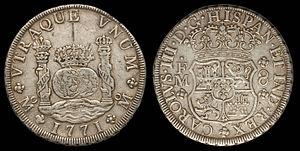
La pièce de 1 dollar américain Flowing Hair est la première pièce de monnaie en dollars émise par le gouvernement fédéral des États-Unis. Elle est frappée en 1794 et 1795 ; sa taille et son poids sont basés sur le « spanish dollar », qui est, à cette époque, la pièce la plus utilisée dans le commerce à travers les Amériques.
La pièce d'un dollar américain de 1804 ou Bowed Liberty Dollar est une pièce de monnaie frappée par la Monnaie des États-Unis, dont on sait qu'il existe actuellement quinze exemplaires. Bien que portant la date de 1804, aucune n'est frappée cette année-là ; toutes le sont dans les années 1830 ou plus tard. Elles sont d'abord créées pour être utilisées dans des séries de pièces de qualité belle épreuve utilisées comme cadeaux diplomatiques lors des voyages d'Edmund Roberts au Siam et à Mascate.